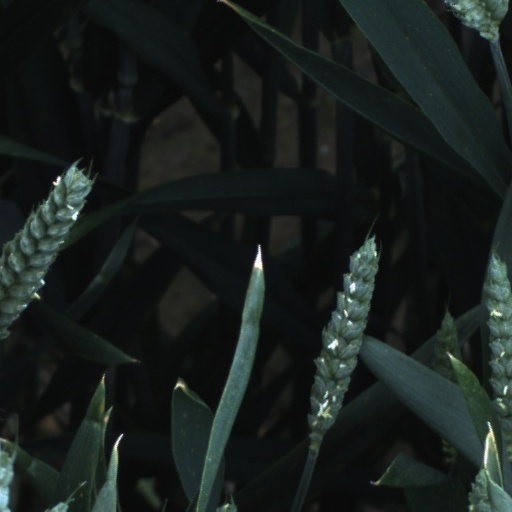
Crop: wheat